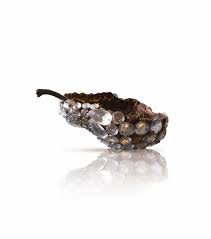
Label: trash